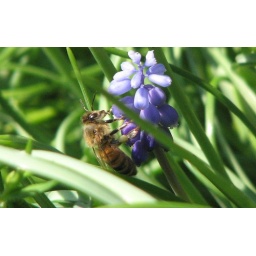
Spring flowers bring busy bees around our house